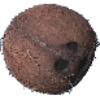
Label: cocos